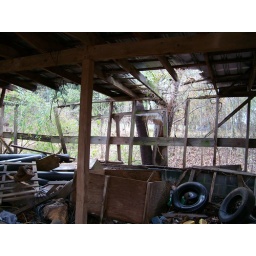
Another view of the roof and wall damage that needs to be fixed in the big barn.